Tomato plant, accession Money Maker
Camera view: vertical (180 deg); turntable rotation: 240 degrees
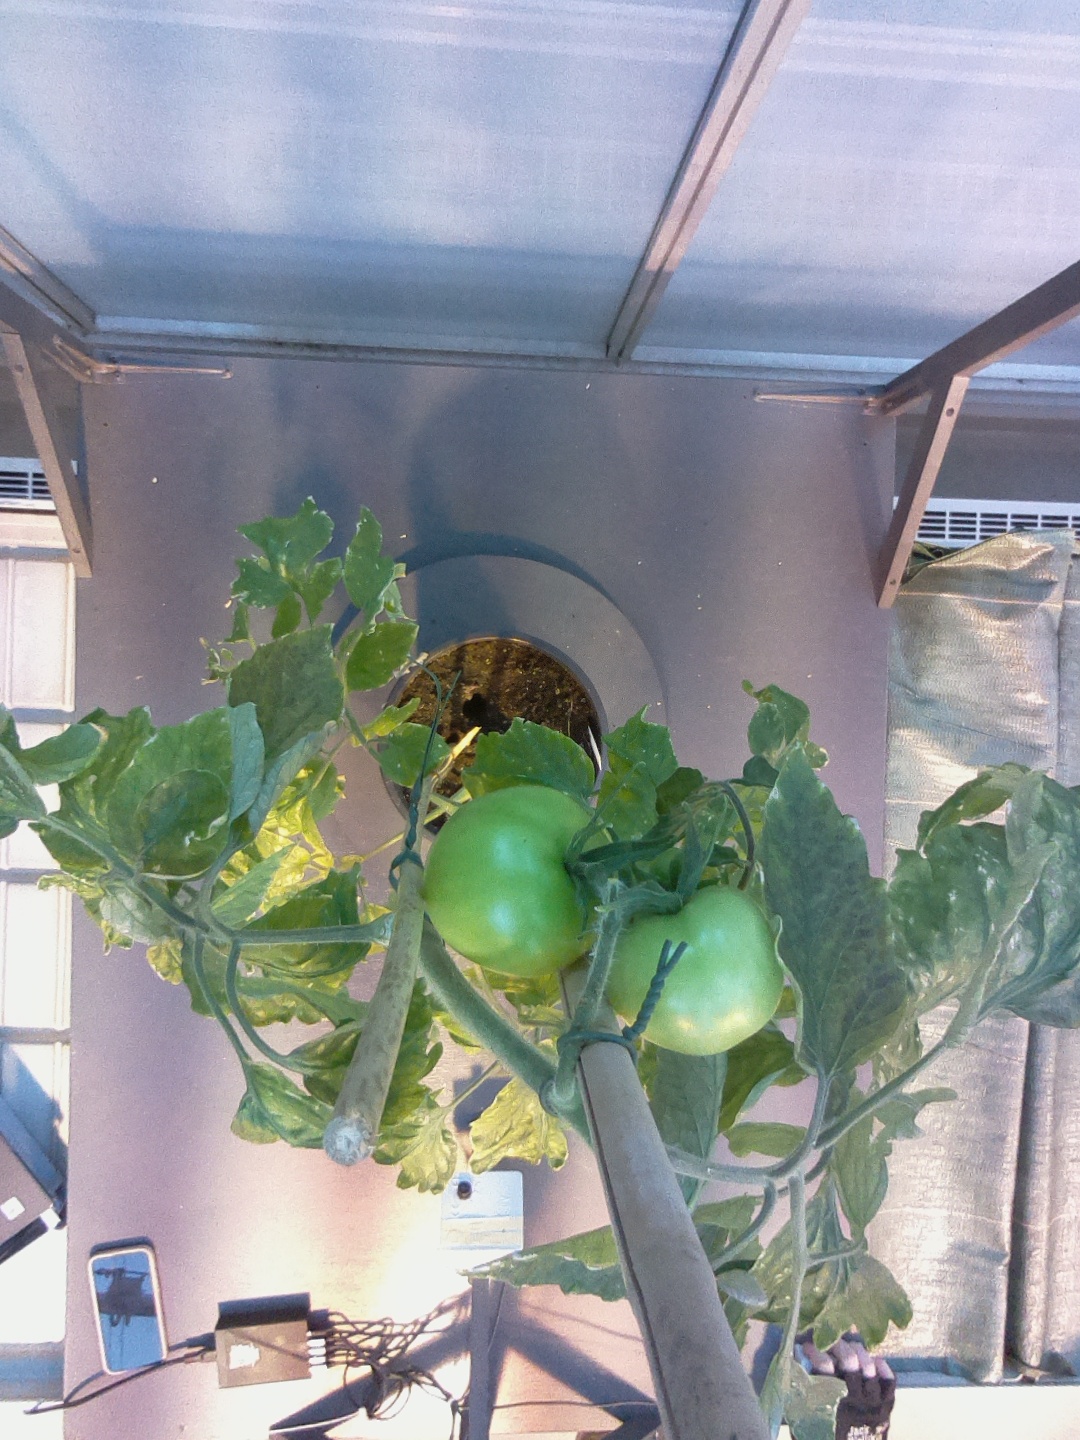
BBCH growth stage 79: 90% -100% of final fruit size